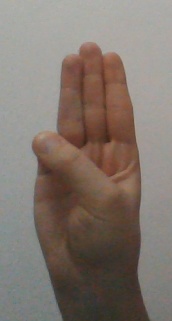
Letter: thaa